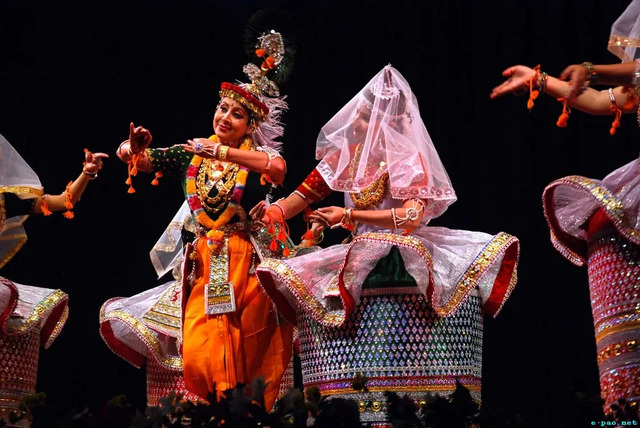
Dance form: manipuri